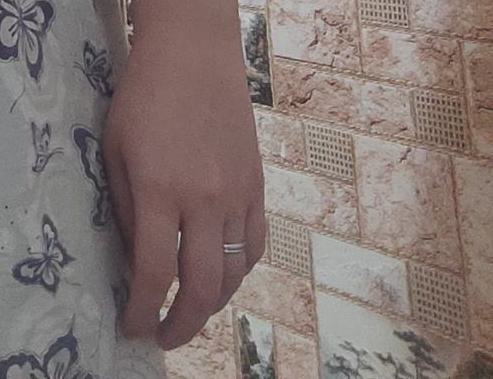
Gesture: no_gesture